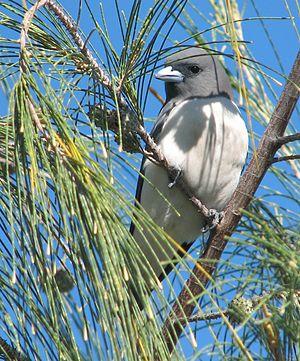
Ceci est une liste des oiseaux endémiques ou quasi-endémiques d'Australie.